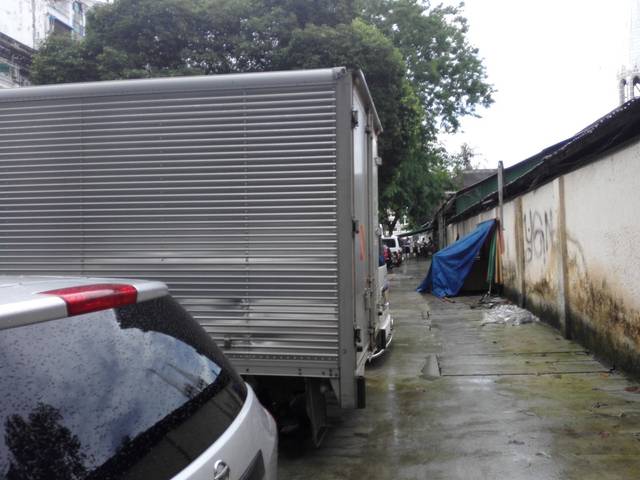
Region: Myanmar
Coordinates: 16.777, 96.165